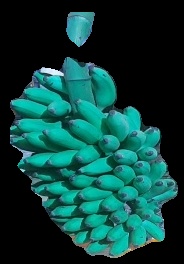
Variety: elakki-bale
Grade: grade2